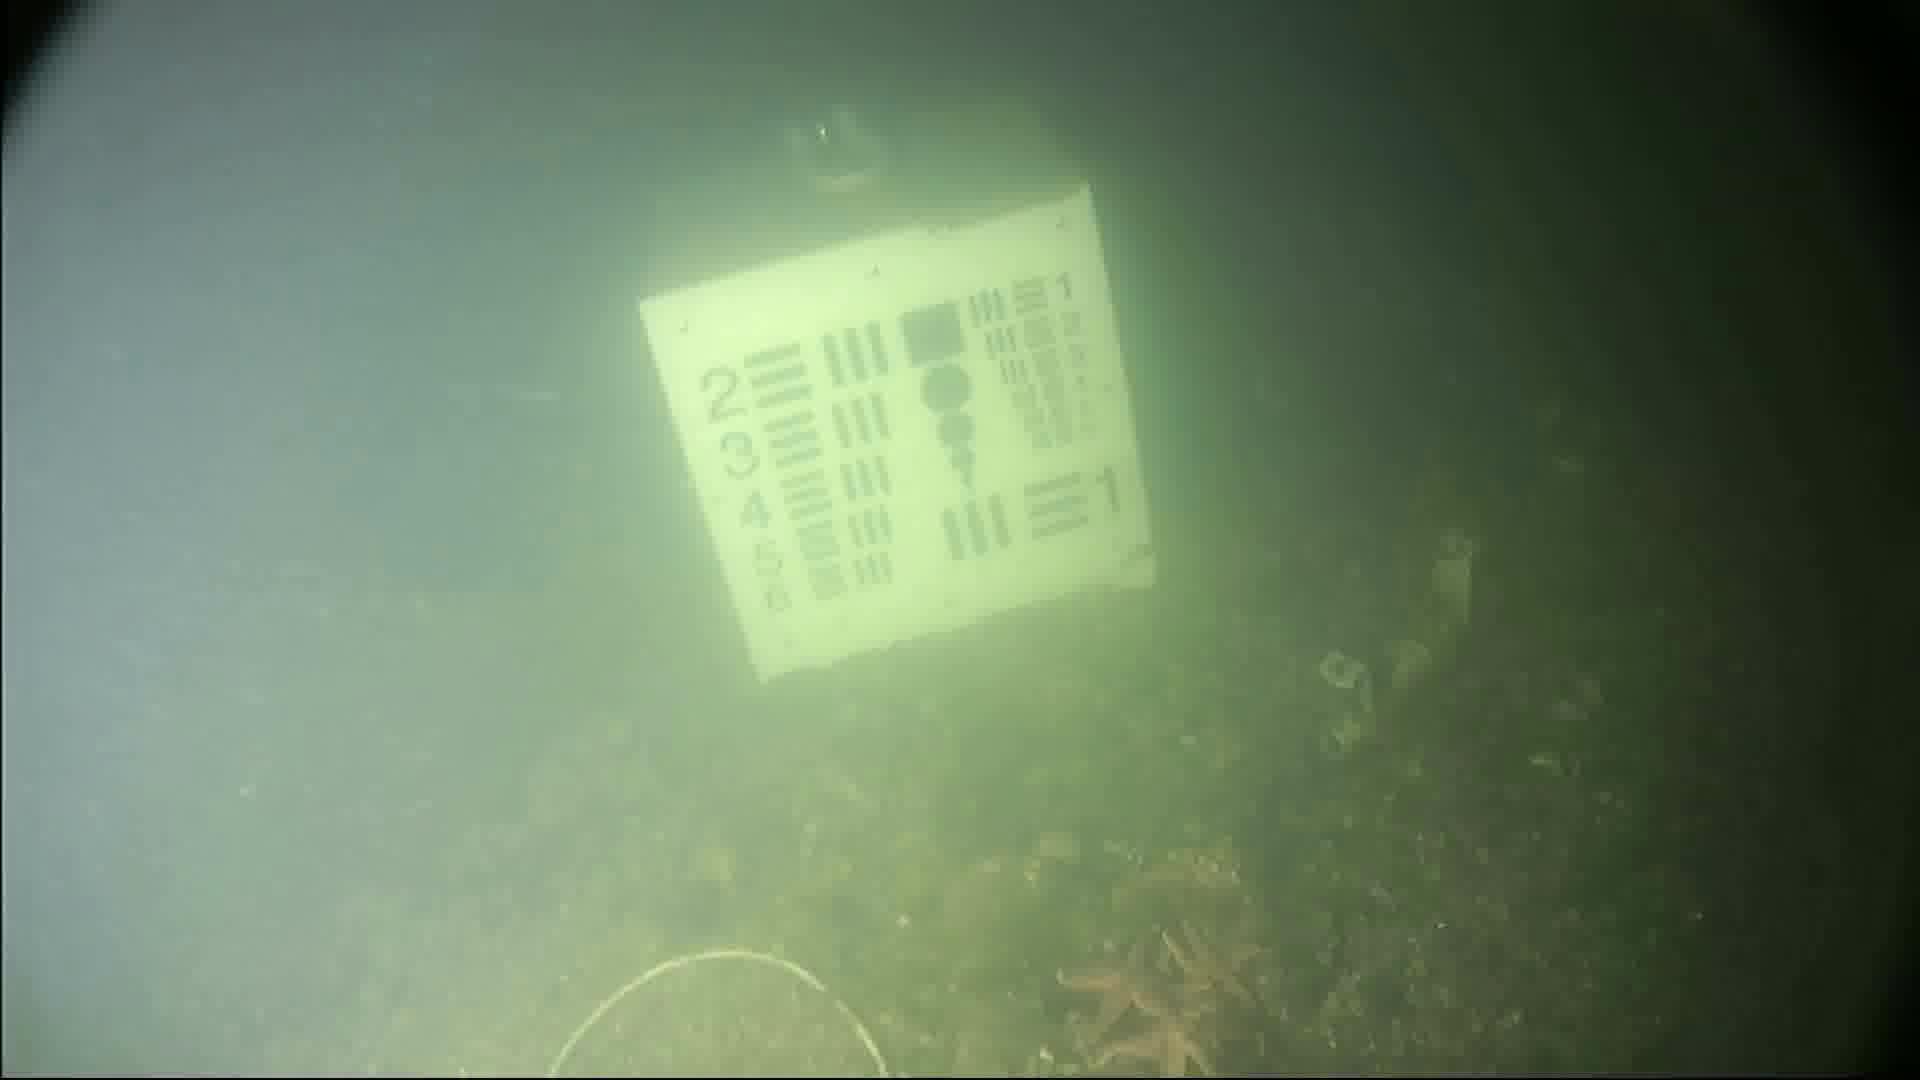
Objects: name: starfish
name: crab